Arado Ar 196

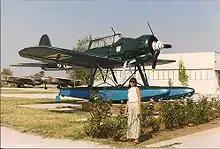
Arado AR196 naval reconnaissance floatplane in the collection of the Bulgarian Air Force Museum at the airport in Plovdiv

The first Ar 196 to be captured by the Allies was an example belonging to the German cruiser , which was captured in Lyngstad in Eide Municipality, by a Norwegian Marinens Flyvebaatfabrikk M.F.11 floatplane of the Trøndelag naval district on 8 April 1940, at the dawn of the Norwegian Campaign. After being towed to Kristiansund by the torpedo boat HNoMS "Sild", it was used against its former owners, flying with Norwegian markings. At 03:30 on 18 April, the Ar 196 was evacuated to the UK by a Royal Norwegian Navy Air Service pilot. The aircraft was shortly thereafter crashed by a British pilot while on transit to the Helensburgh naval air base for testing. At the end of the conflict, at least one Ar 196 was left at a Norwegian airfield; it was kept in use as a liaison aircraft by the Royal Norwegian Air Force for roughly one year on the west coast.